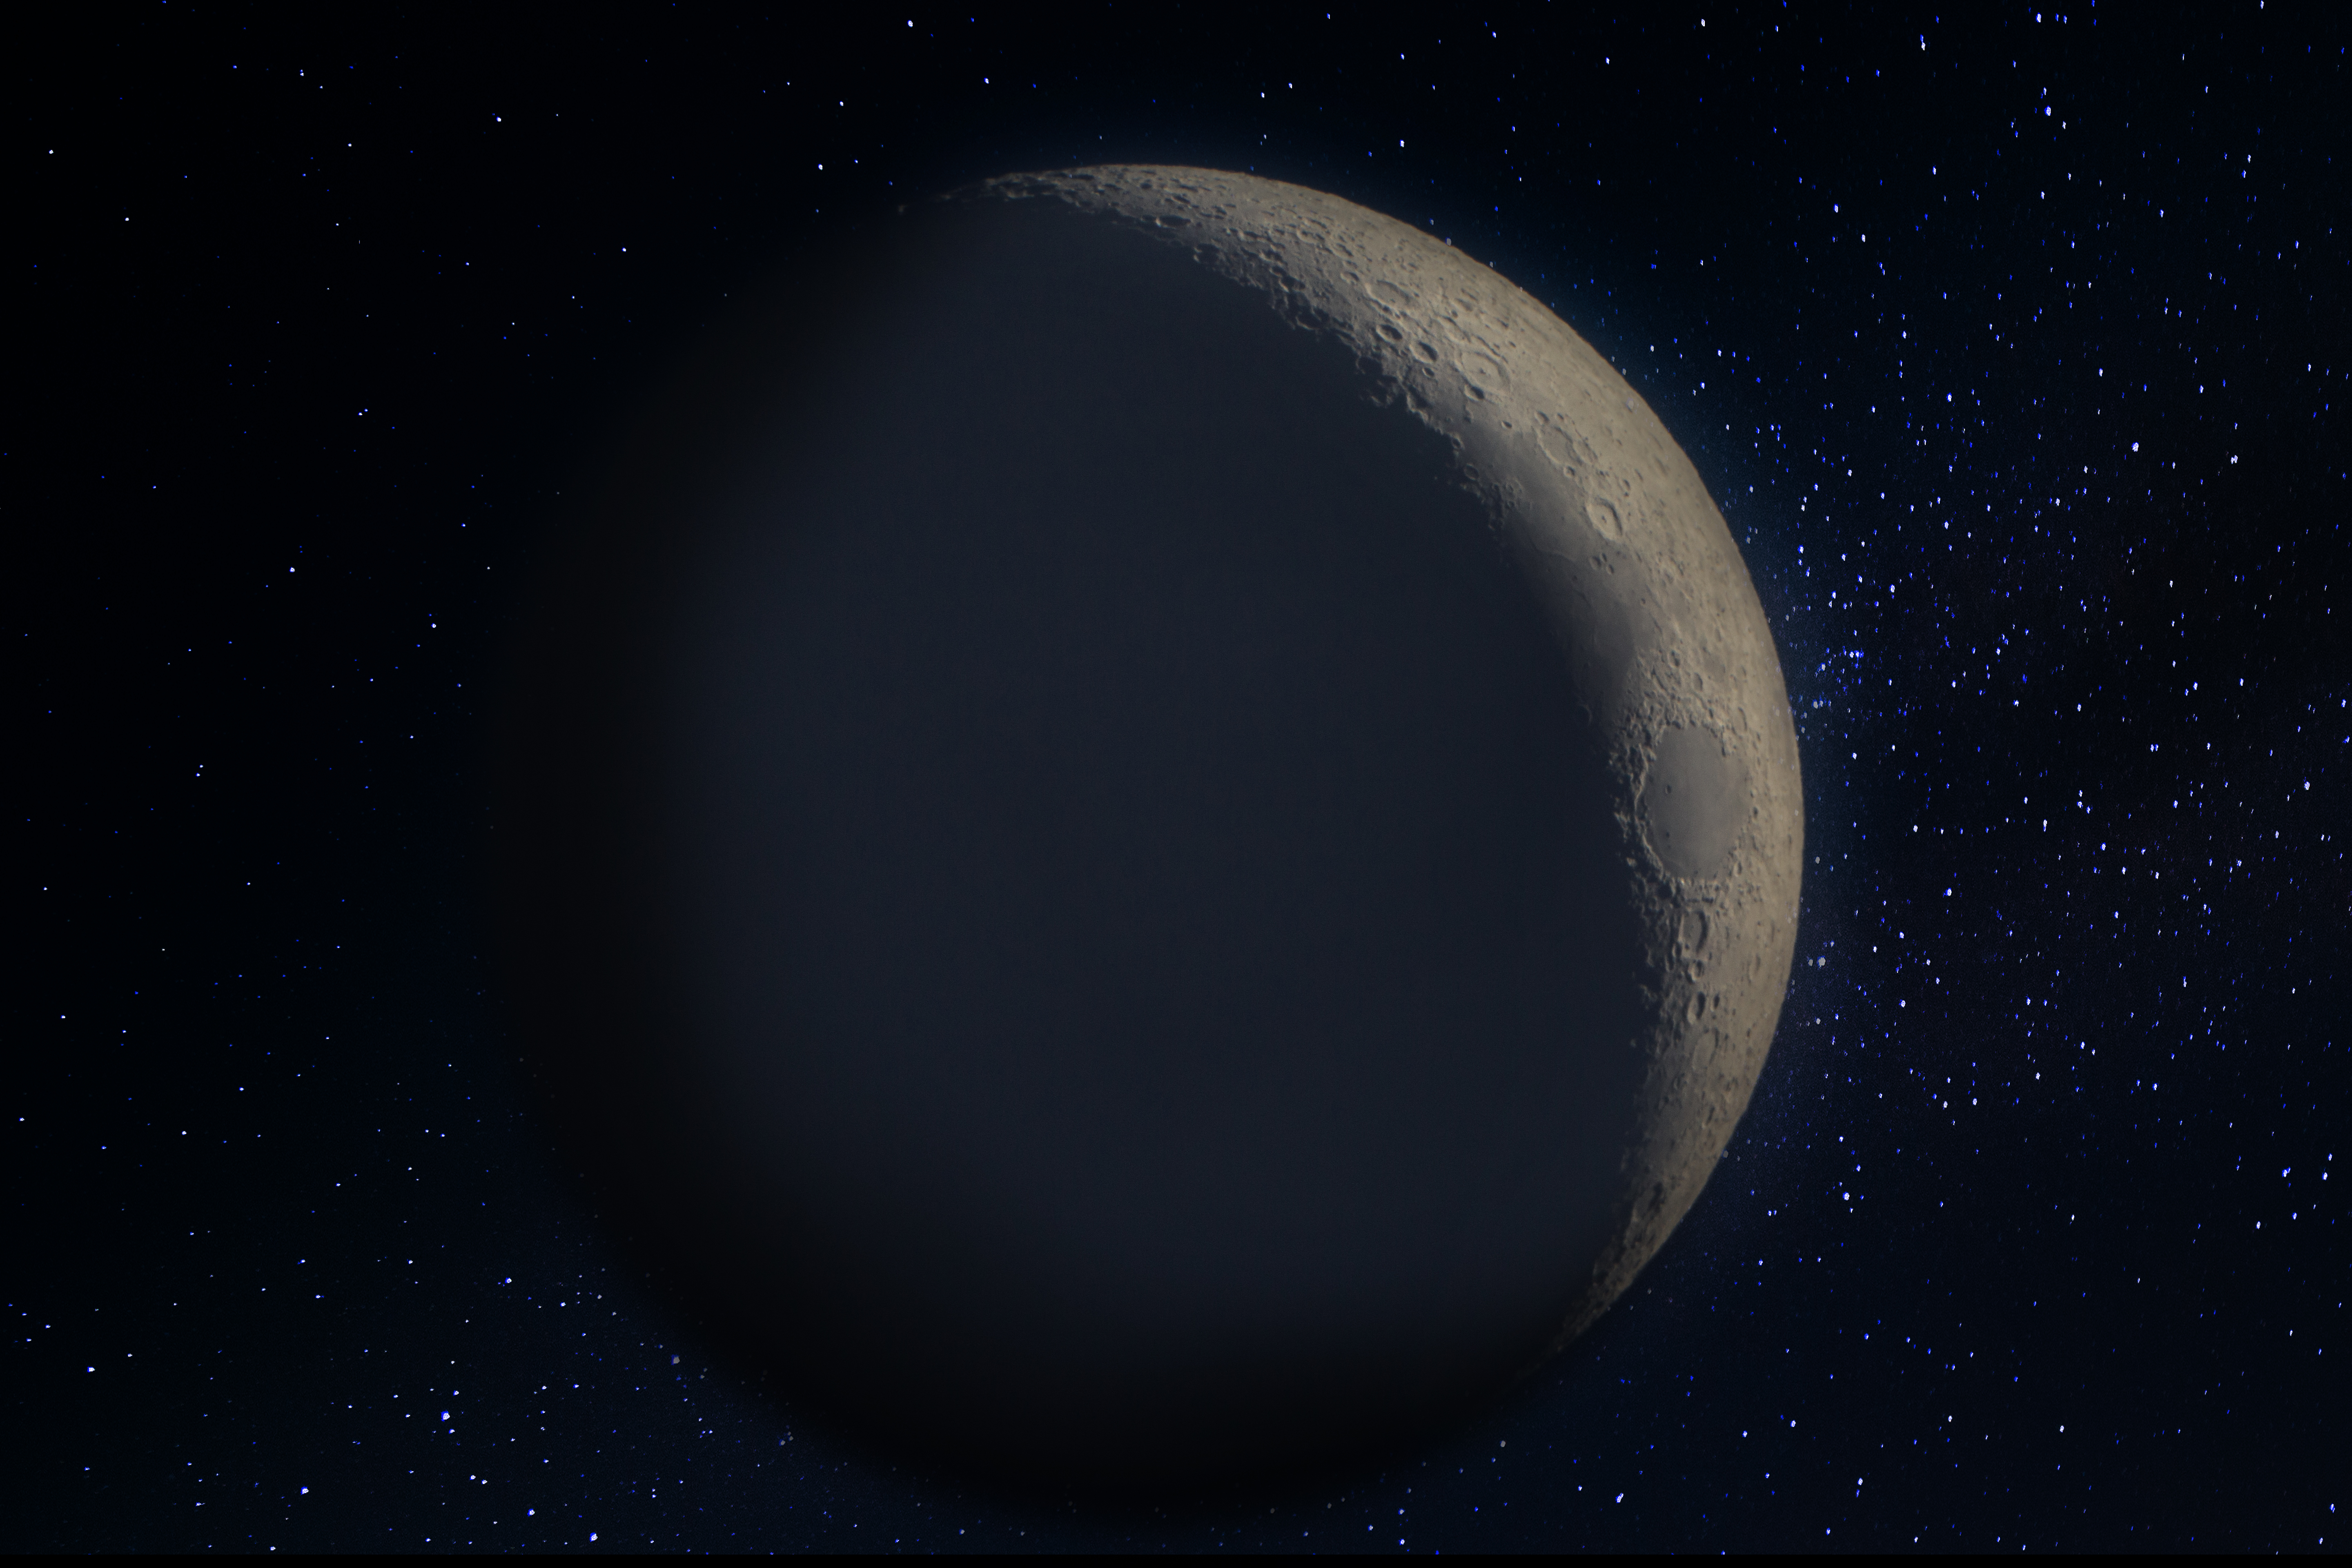
sky, night, atmosphere, telescope, space, moon, outer space, lune, astronomy, planet, astrophotography, midnight, astronomie, celestron, celestronnexstar8se, amanclos, astronomical object